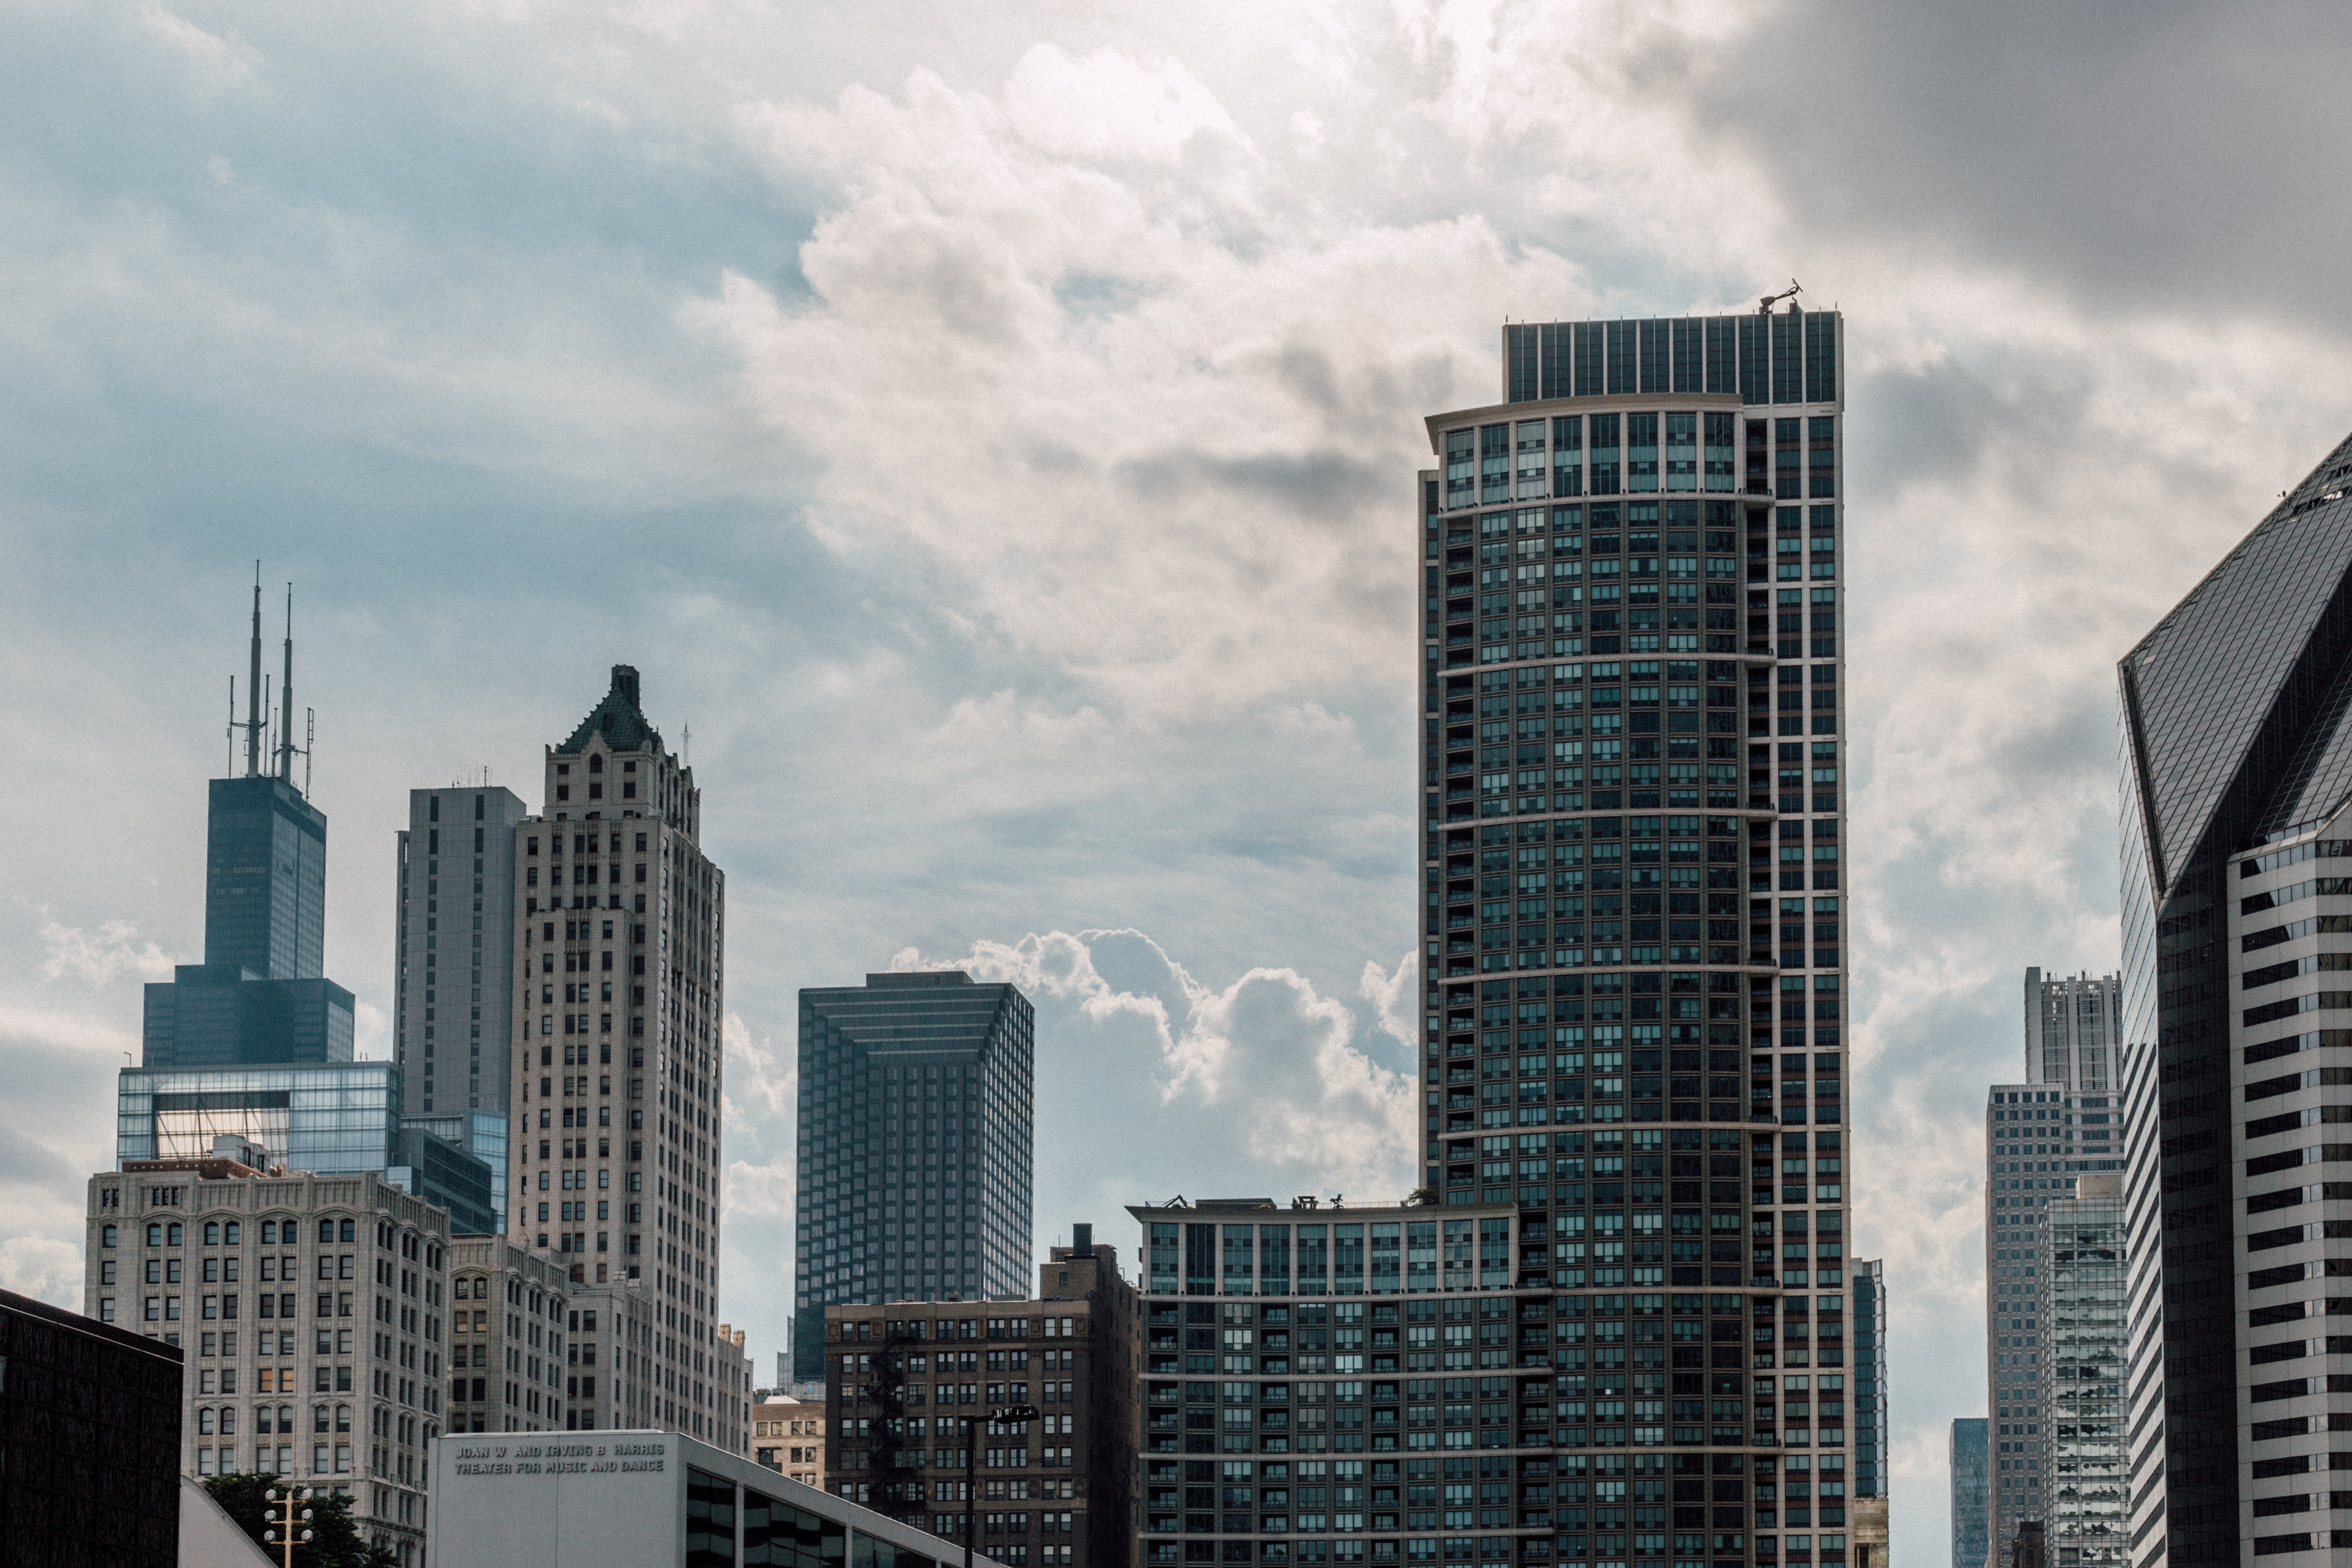
architecture, sky, skyline, building, city, skyscraper, urban, cityscape, downtown, tower, landmark, modern, tower block, skyscrapers, buildings, offices, metropolis, urban area, residential area, human settlement, metropolitan area